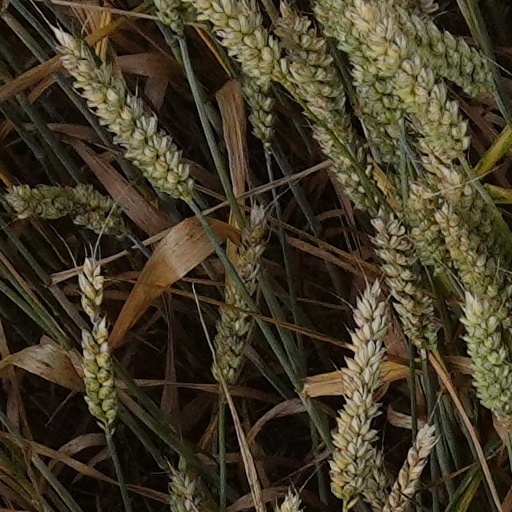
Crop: wheat